Montmartre Funicular

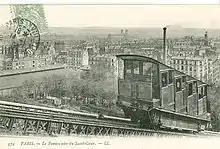
A sepia postcard taken at an angle to the track showing one of the first funicular's cabins. Its stepped compartments are clearly shown. In the background is a panorama of Paris

The Paris city government voted to construct the Montmartre transport system in 1891. Initially, operation was subcontracted to Decauville through a concession that ended in 1931. Thereafter, the Société des transports en commun de la région parisienne (STCRP) took control, and this was nationalized together with the (CMP) to form the (RATP), which continues to operate the funicular today.